William P. Halliday

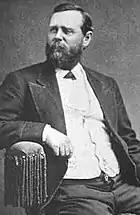
William P. Halliday, Cairo & Vincennes Railway Board of Director

Halliday built the Riverlore Mansion in 1865 in Cairo, Illinois, across the street from the Magnolia Manor. The brick mansion has 11 rooms, three floors, and a basement. When the mansion was completed in 1865, it spanned the entire city block.